Barbara Walters

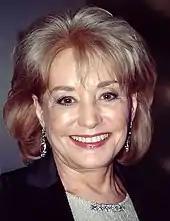
Walters in Washington, D.C., 2004

Walters was known for "personality journalism" and her "scoop" interviews. In 1976, she first aired her highly rated, occasional, primetime "Barbara Walters Specials" interview program. Her first guests included a joint appearance by President-elect Jimmy Carter and Rosalynn Carter, and a separate interview with singer-actress Barbra Streisand. In November 1977, she landed the first joint interview with Egyptian president Anwar Al Sadat and Israeli prime minister Menachem Begin, while they were working out the terms of the eventual Egypt–Israel peace treaty. According to "The New York Times", when she competed with Walter Cronkite to interview both world leaders, at the end of Cronkite's interview, he is heard saying: "Did Barbara get anything I didn't get?" Walters had sit-down interviews with world leaders, including the Shah of Iran, Mohammad Reza Pahlavi, and his wife, the Empress Farah Pahlavi; Russia's Boris Yeltsin and Vladimir Putin; China's Jiang Zemin; the UK's Margaret Thatcher; Cuba's Fidel Castro, as well as India's Indira Gandhi, Czechoslovakia's Václav Havel, Libya's Muammar al-Gaddafi, King Hussein of Jordan, King Abdullah of Saudi Arabia, Venezuelan President Hugo Chávez, Iraq's Saddam Hussein and many others. Walters interviewed other influential people including pop icon Michael Jackson, Katharine Hepburn, "Vogue" editor Anna Wintour, and Laurence Olivier in 1980. Walters considered Robert Smithdas, a deaf-blind man who spent his life improving the lives of other individuals who are deaf-blind, as her most inspirational interviewee.